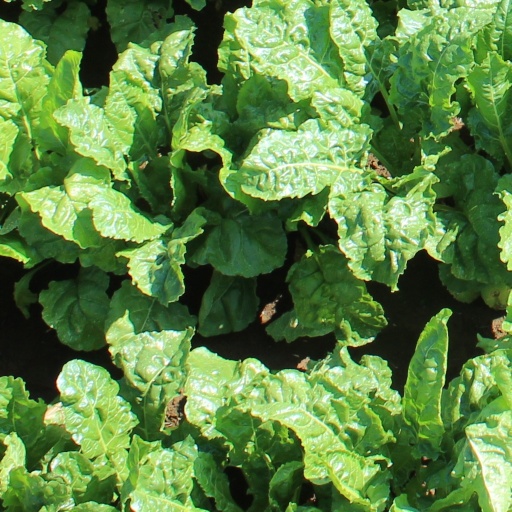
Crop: sugar beet